Australian National Maritime Museum

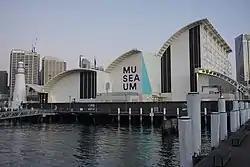
Australian National Maritime Museum

The Australian National Maritime Museum (ANMM) is a federally operated maritime museum in Darling Harbour, Sydney. After considering the idea of establishing a maritime museum, the federal government announced that a national maritime museum would be constructed at Darling Harbour, tied into the New South Wales state government's redevelopment of the area for the Australian bicentenary in 1988. The museum building was designed by Philip Cox, and although an opening date of 1988 was initially set, construction delays, cost overruns, and disagreements between the state and federal governments over funding responsibility pushed the opening to 1991.